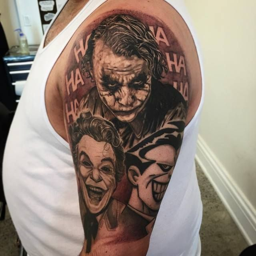
half sleeve tattoo completed by person .